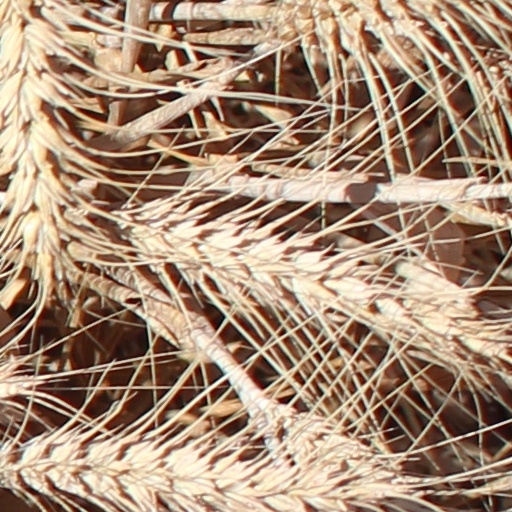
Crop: wheat